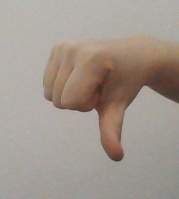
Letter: waw